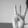
ASL letter: W